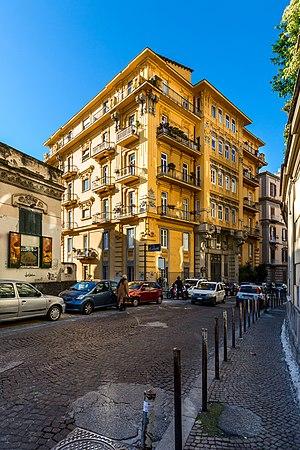
La liste des palais de la ville de Naples énumère essentiellement les structures d'intérêt historique et artistique qui ont été construites depuis la période médiévale jusqu'au XXIᵉ siècle. Selon l'historiographie et les sources officielles, on compte plusieurs centaines d'édifices qui ont un patrimoine riche d'histoire artistique, architecturale et civile qui s'est formé au cours de onze siècles.
Le Palazzo Acquaviva Coppola est un bâtiment résidentiel situé à Naples, entre la Via del Parco Margherita et la Via San Pasquale, dans le quartier de Chiaia.